Wallace Rice

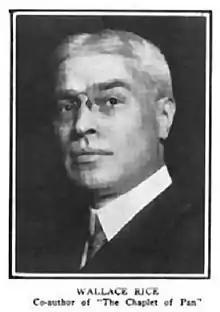
Rice in 1911

Wallace deGroot Cecil Rice (10 November 1859 – 15 December 1939) was an American lawyer, writer, and vexillographer. Based for most of his life in Chicago, Rice was a prolific writer and editor; however, he is most famous as the designer of the municipal flag of Chicago.